Cividade de Terroso

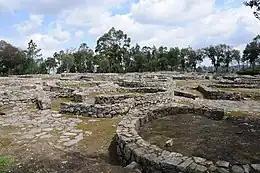
Present day ruins of Cividade. The city's fall was the basis of the book "Uma Deusa na Bruma" ("A Goddess in the Mist") by João Aguiar.

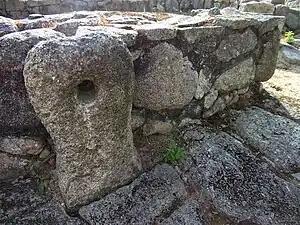
A stone placed in the entrance of a house.

Cividade de Terroso was an ancient city of the Castro culture in North-western coast of the Iberian Peninsula, situated near the present bed of the Ave river, in the suburbs of present-day Póvoa de Varzim, Portugal.